Nepalese democracy movement

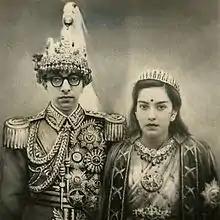
King Mahendra and Queen Ratna of Nepal in 1957

The war eventually concluded with the Treaty of Sugauli on 4 March 1816 which defined Nepal's current territorial boundaries. The treaty therefore spared Nepal of colonisation similar to that of neighbouring countries. Throughout the Shah dynasty Nepali society underwent a period of Sanskritisation which established the political, economic and cultural dominance of high-caste Indo-Aryans, most notably the Bahuns and Chhetri caste who established Khas Kura, later known as Nepali, as the official state language.